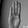
ASL letter: B